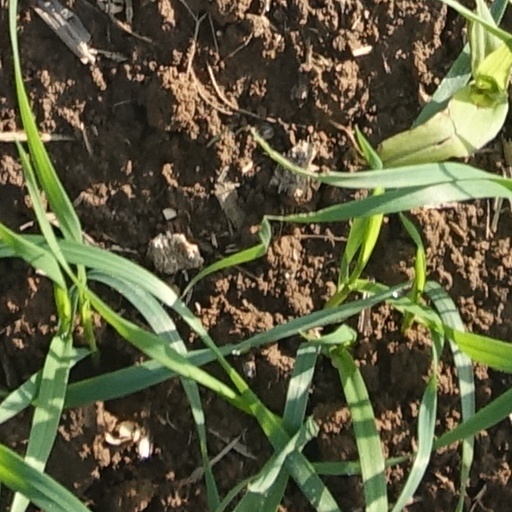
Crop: wheat